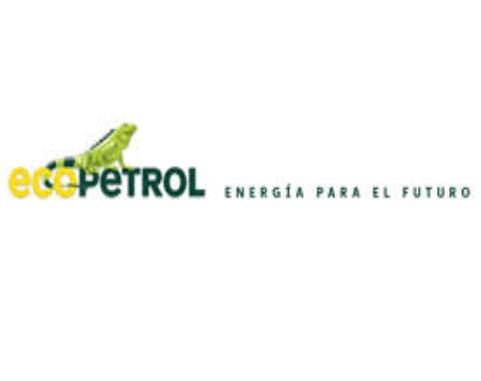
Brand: Ecopetrol
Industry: Transportation